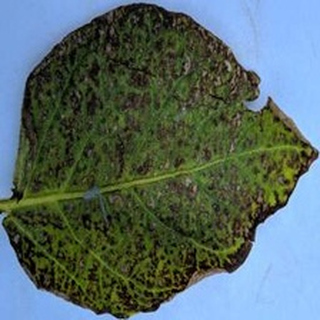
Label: potato_early_blight